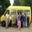
Label: bus